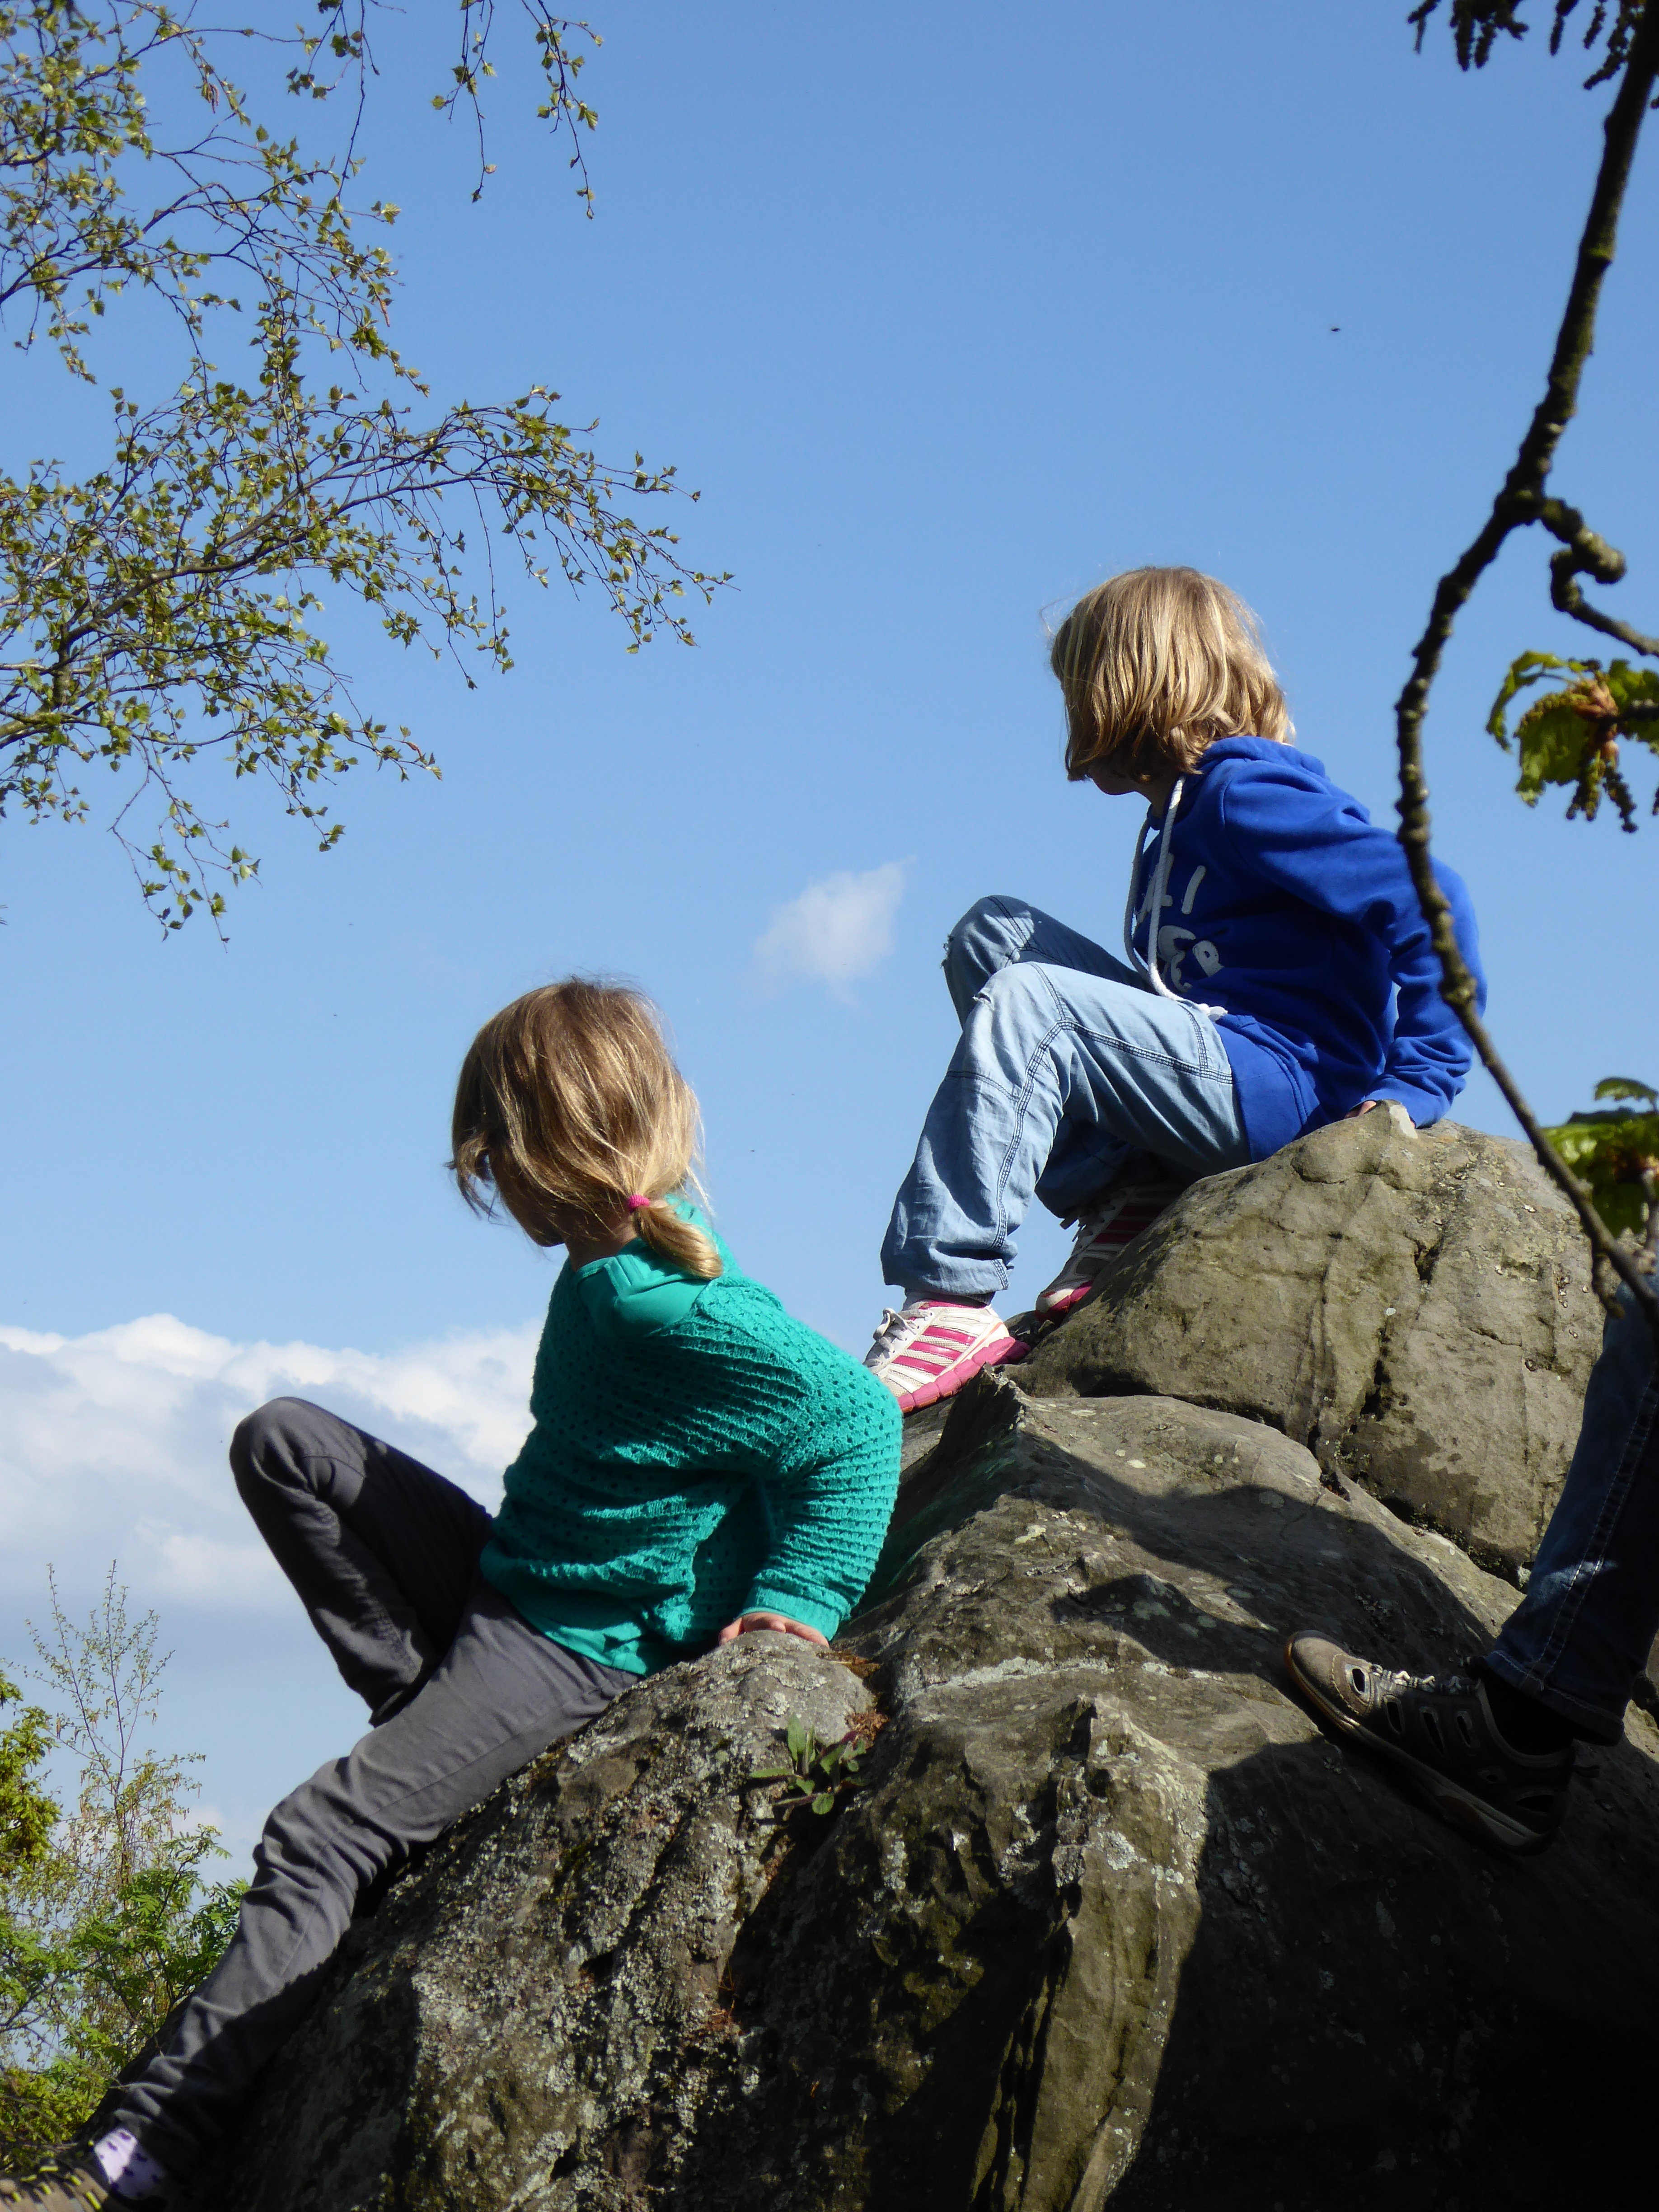
tree, nature, rock, walking, girl, play, flower, adventure, spring, climbing, climb, stones, children, friends, sports, out, development, resin, dangerous, abyss, devil's wall